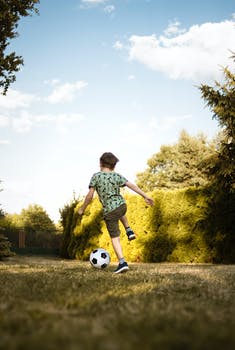
Label: No Watermark